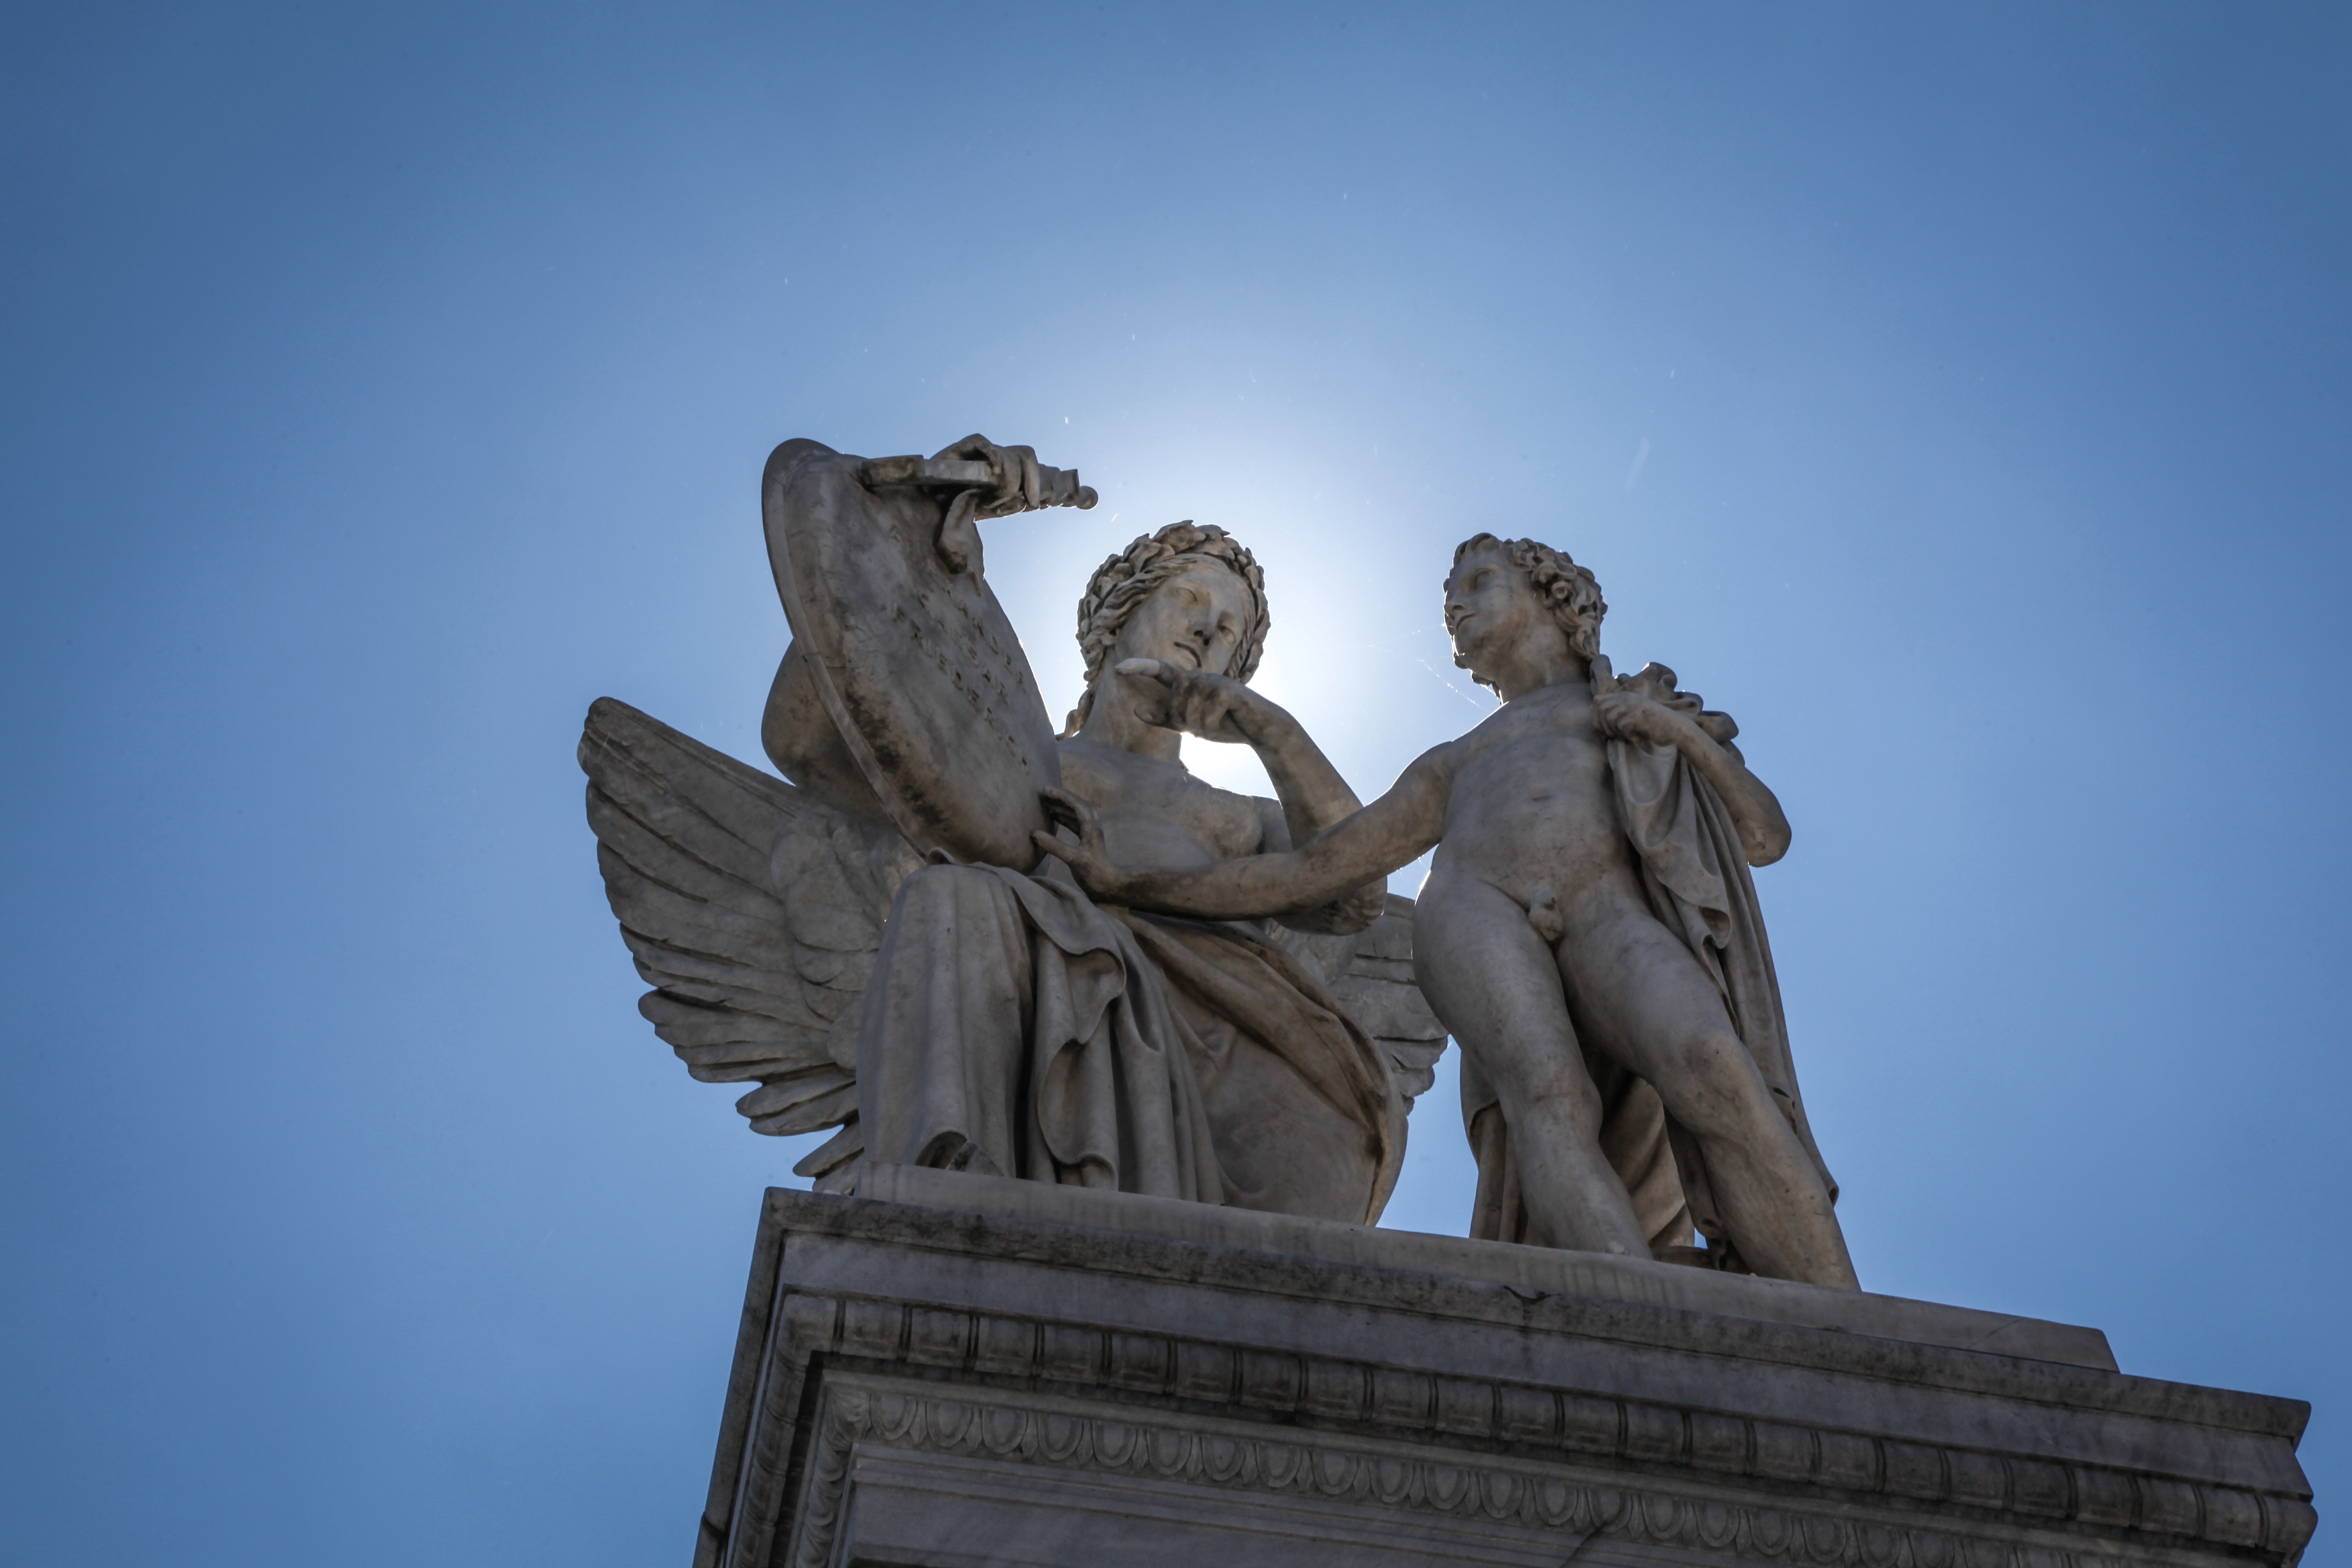
sky, woman, white, sweet, boy, old, cute, monument, female, statue, heaven, peaceful, artistic, landmark, exterior, feather, artwork, blue sky, sculpture, angel, art, innocent, lovely, temple, wings, bright, marble, hope, berlin, holy, fantasy, adorable, halo, fairy, attractive, charming, angelic, museum island, divine halo, ancient history